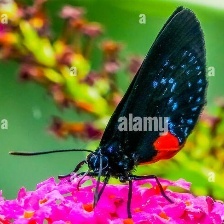
Species: ATALA
Butterfly family (ImageNet category): lycaenid_butterfly